Describe the emotion expressed in this image:  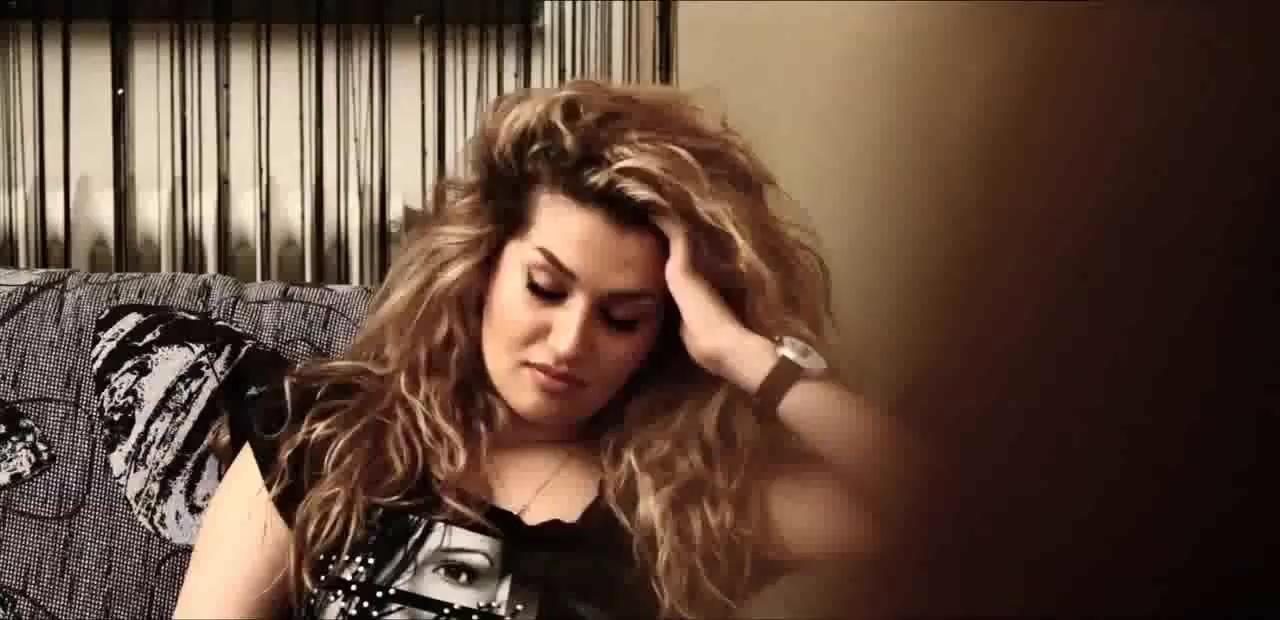
This person displays Suffering, valence and arousal with low intensity.